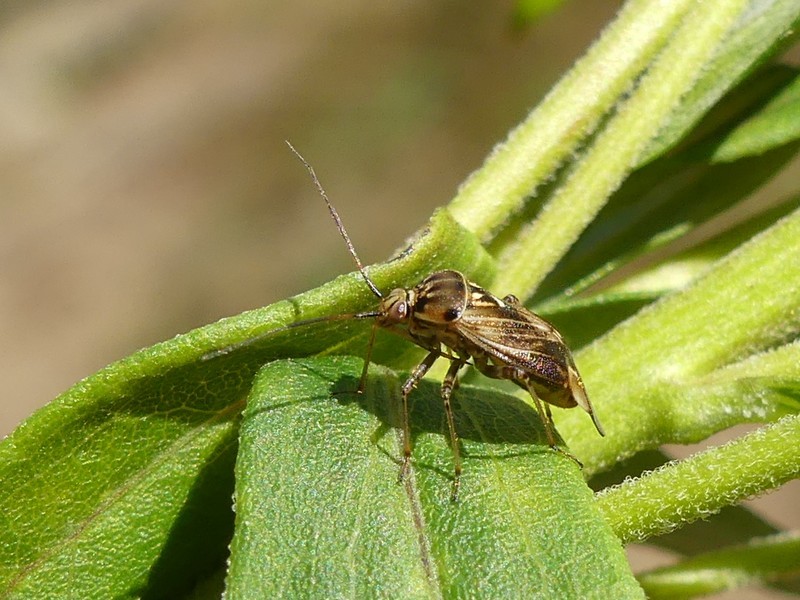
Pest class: lygus_bug